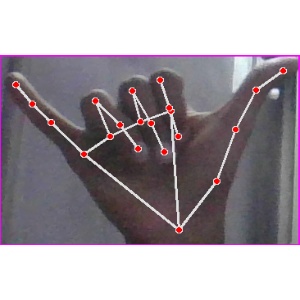
अक्षर: य